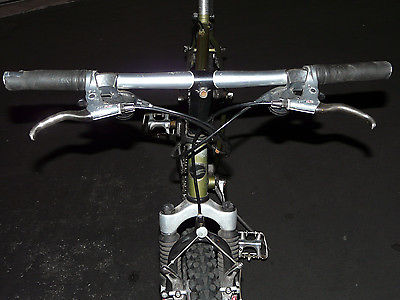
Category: bicycle